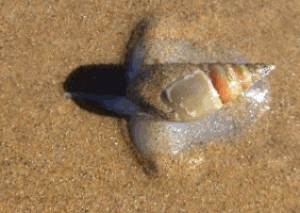
Nassariidae est une famille de mollusques gastéropodes de l'ordre des Neogastropoda.